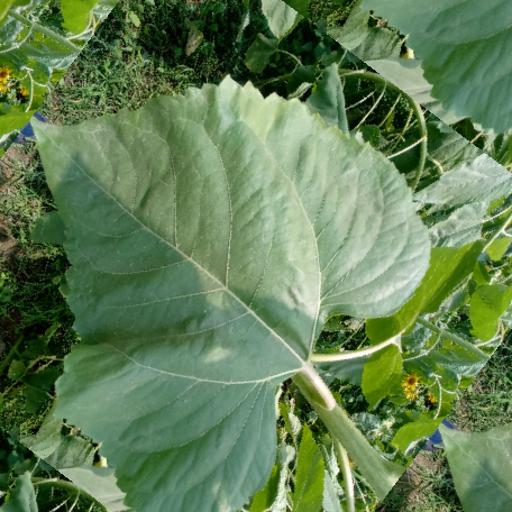
Label: Fresh_leaf